Catchpenny print

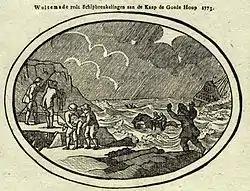
A catchpenny print depicting the rescue of "Jonge Thomas"s crew in Table Bay

Catchpenny print (Dutch "centsprent") is the name given to a type of cheap, mass-produced sheets printed on one side and illustrated with simple images, that were sold in the Netherlands in the eighteenth and nineteenth centuries.